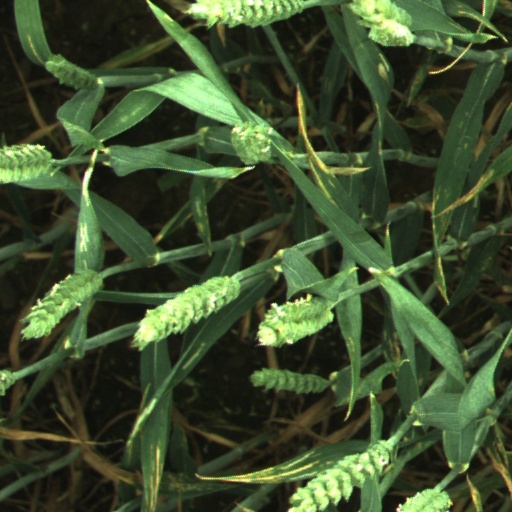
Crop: wheat